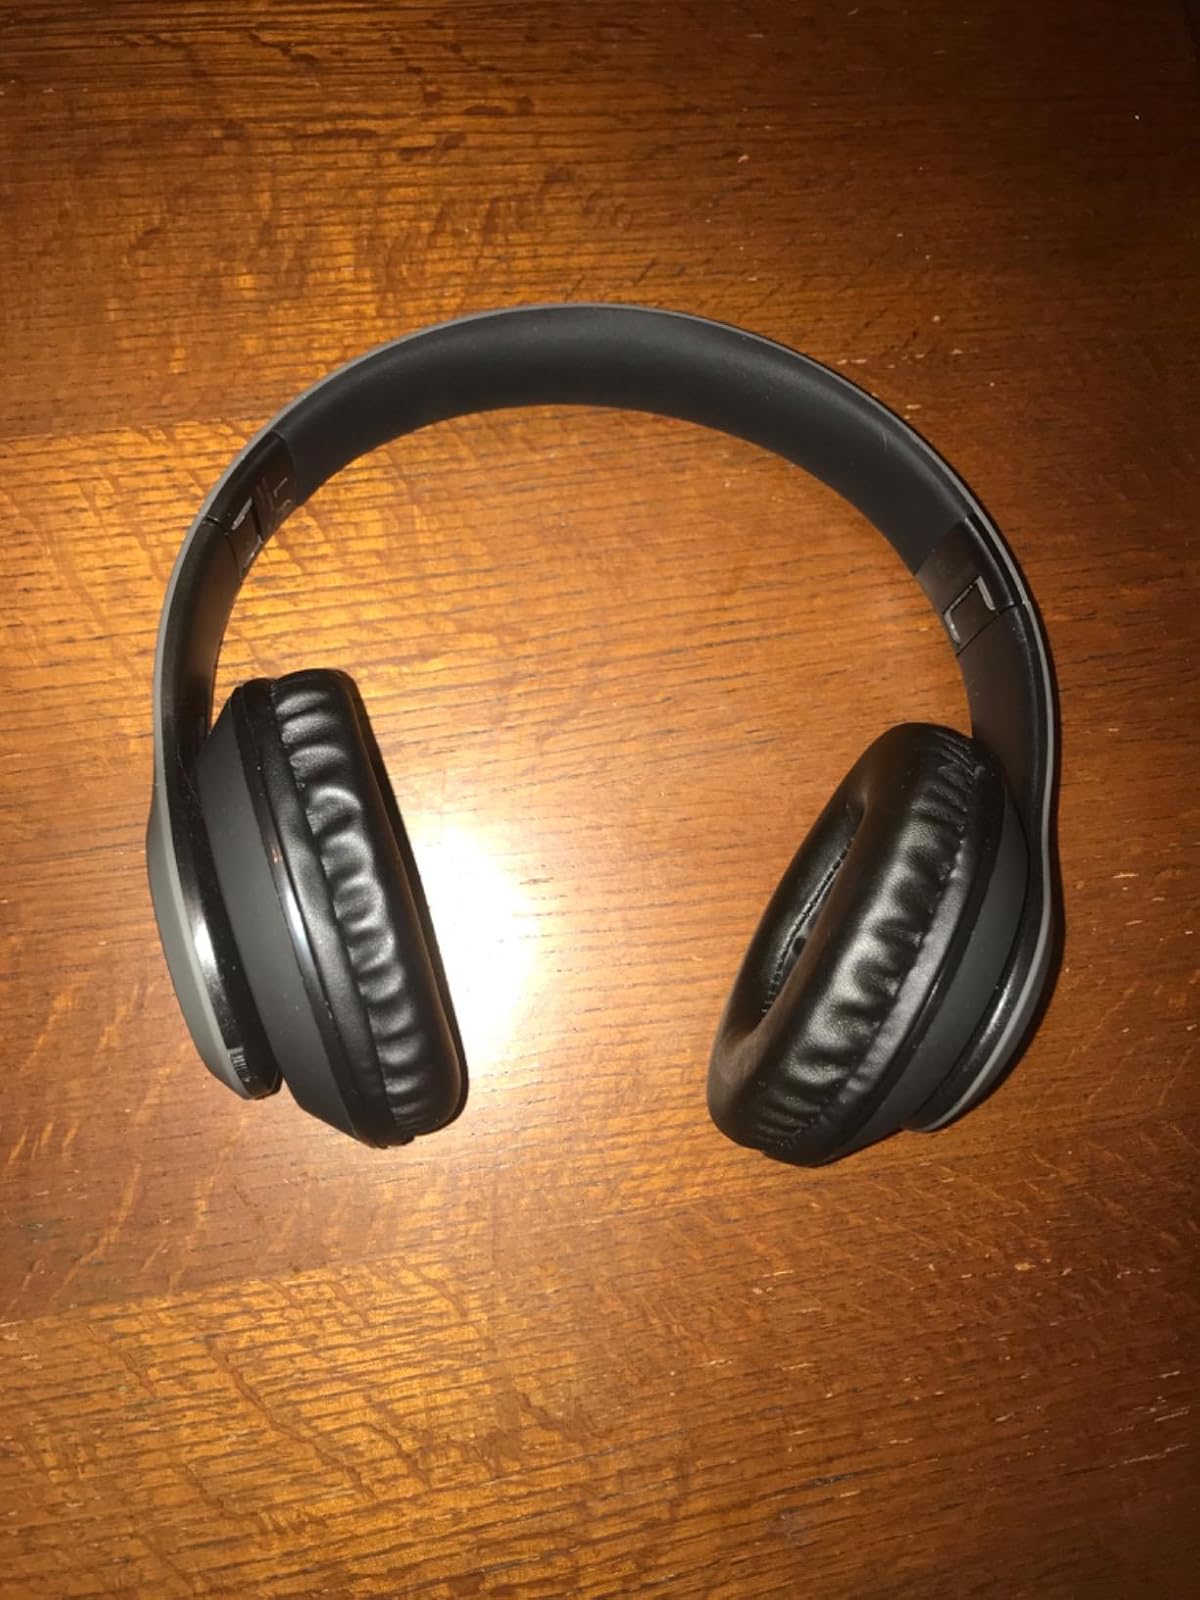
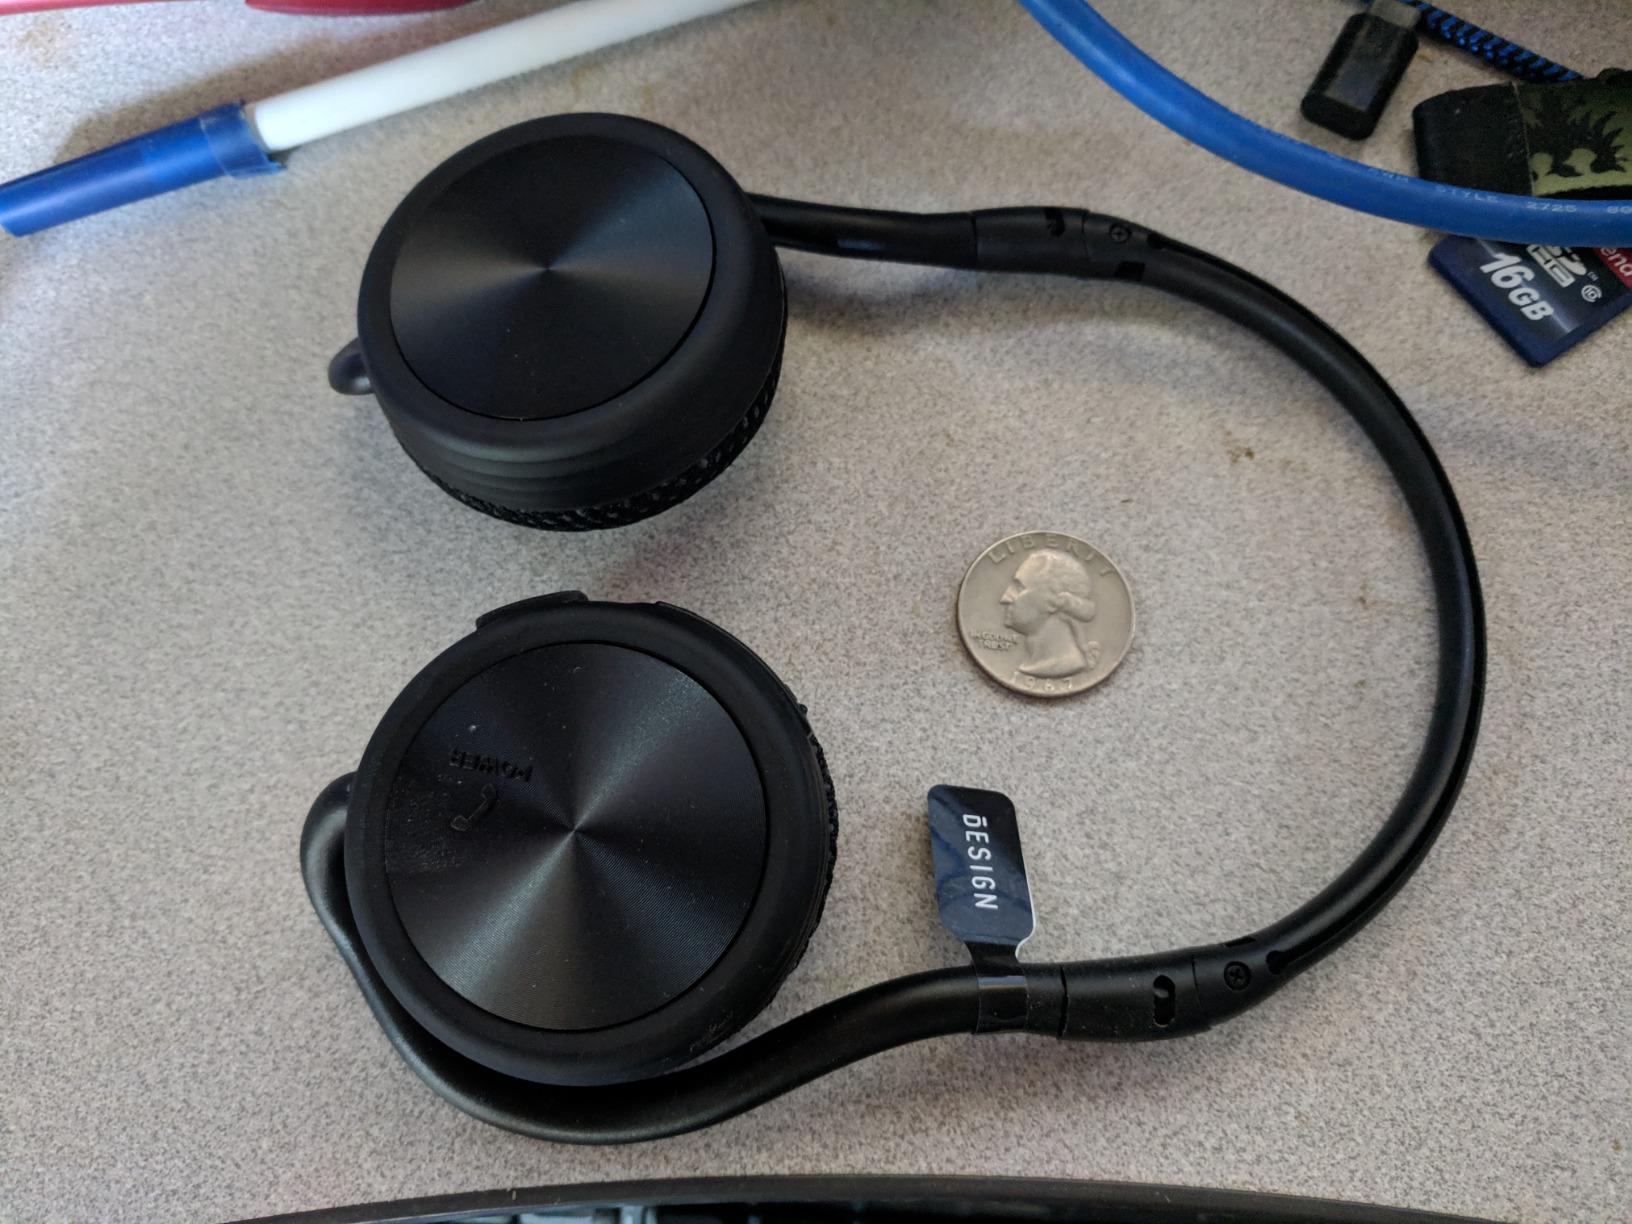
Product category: headphones
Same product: no